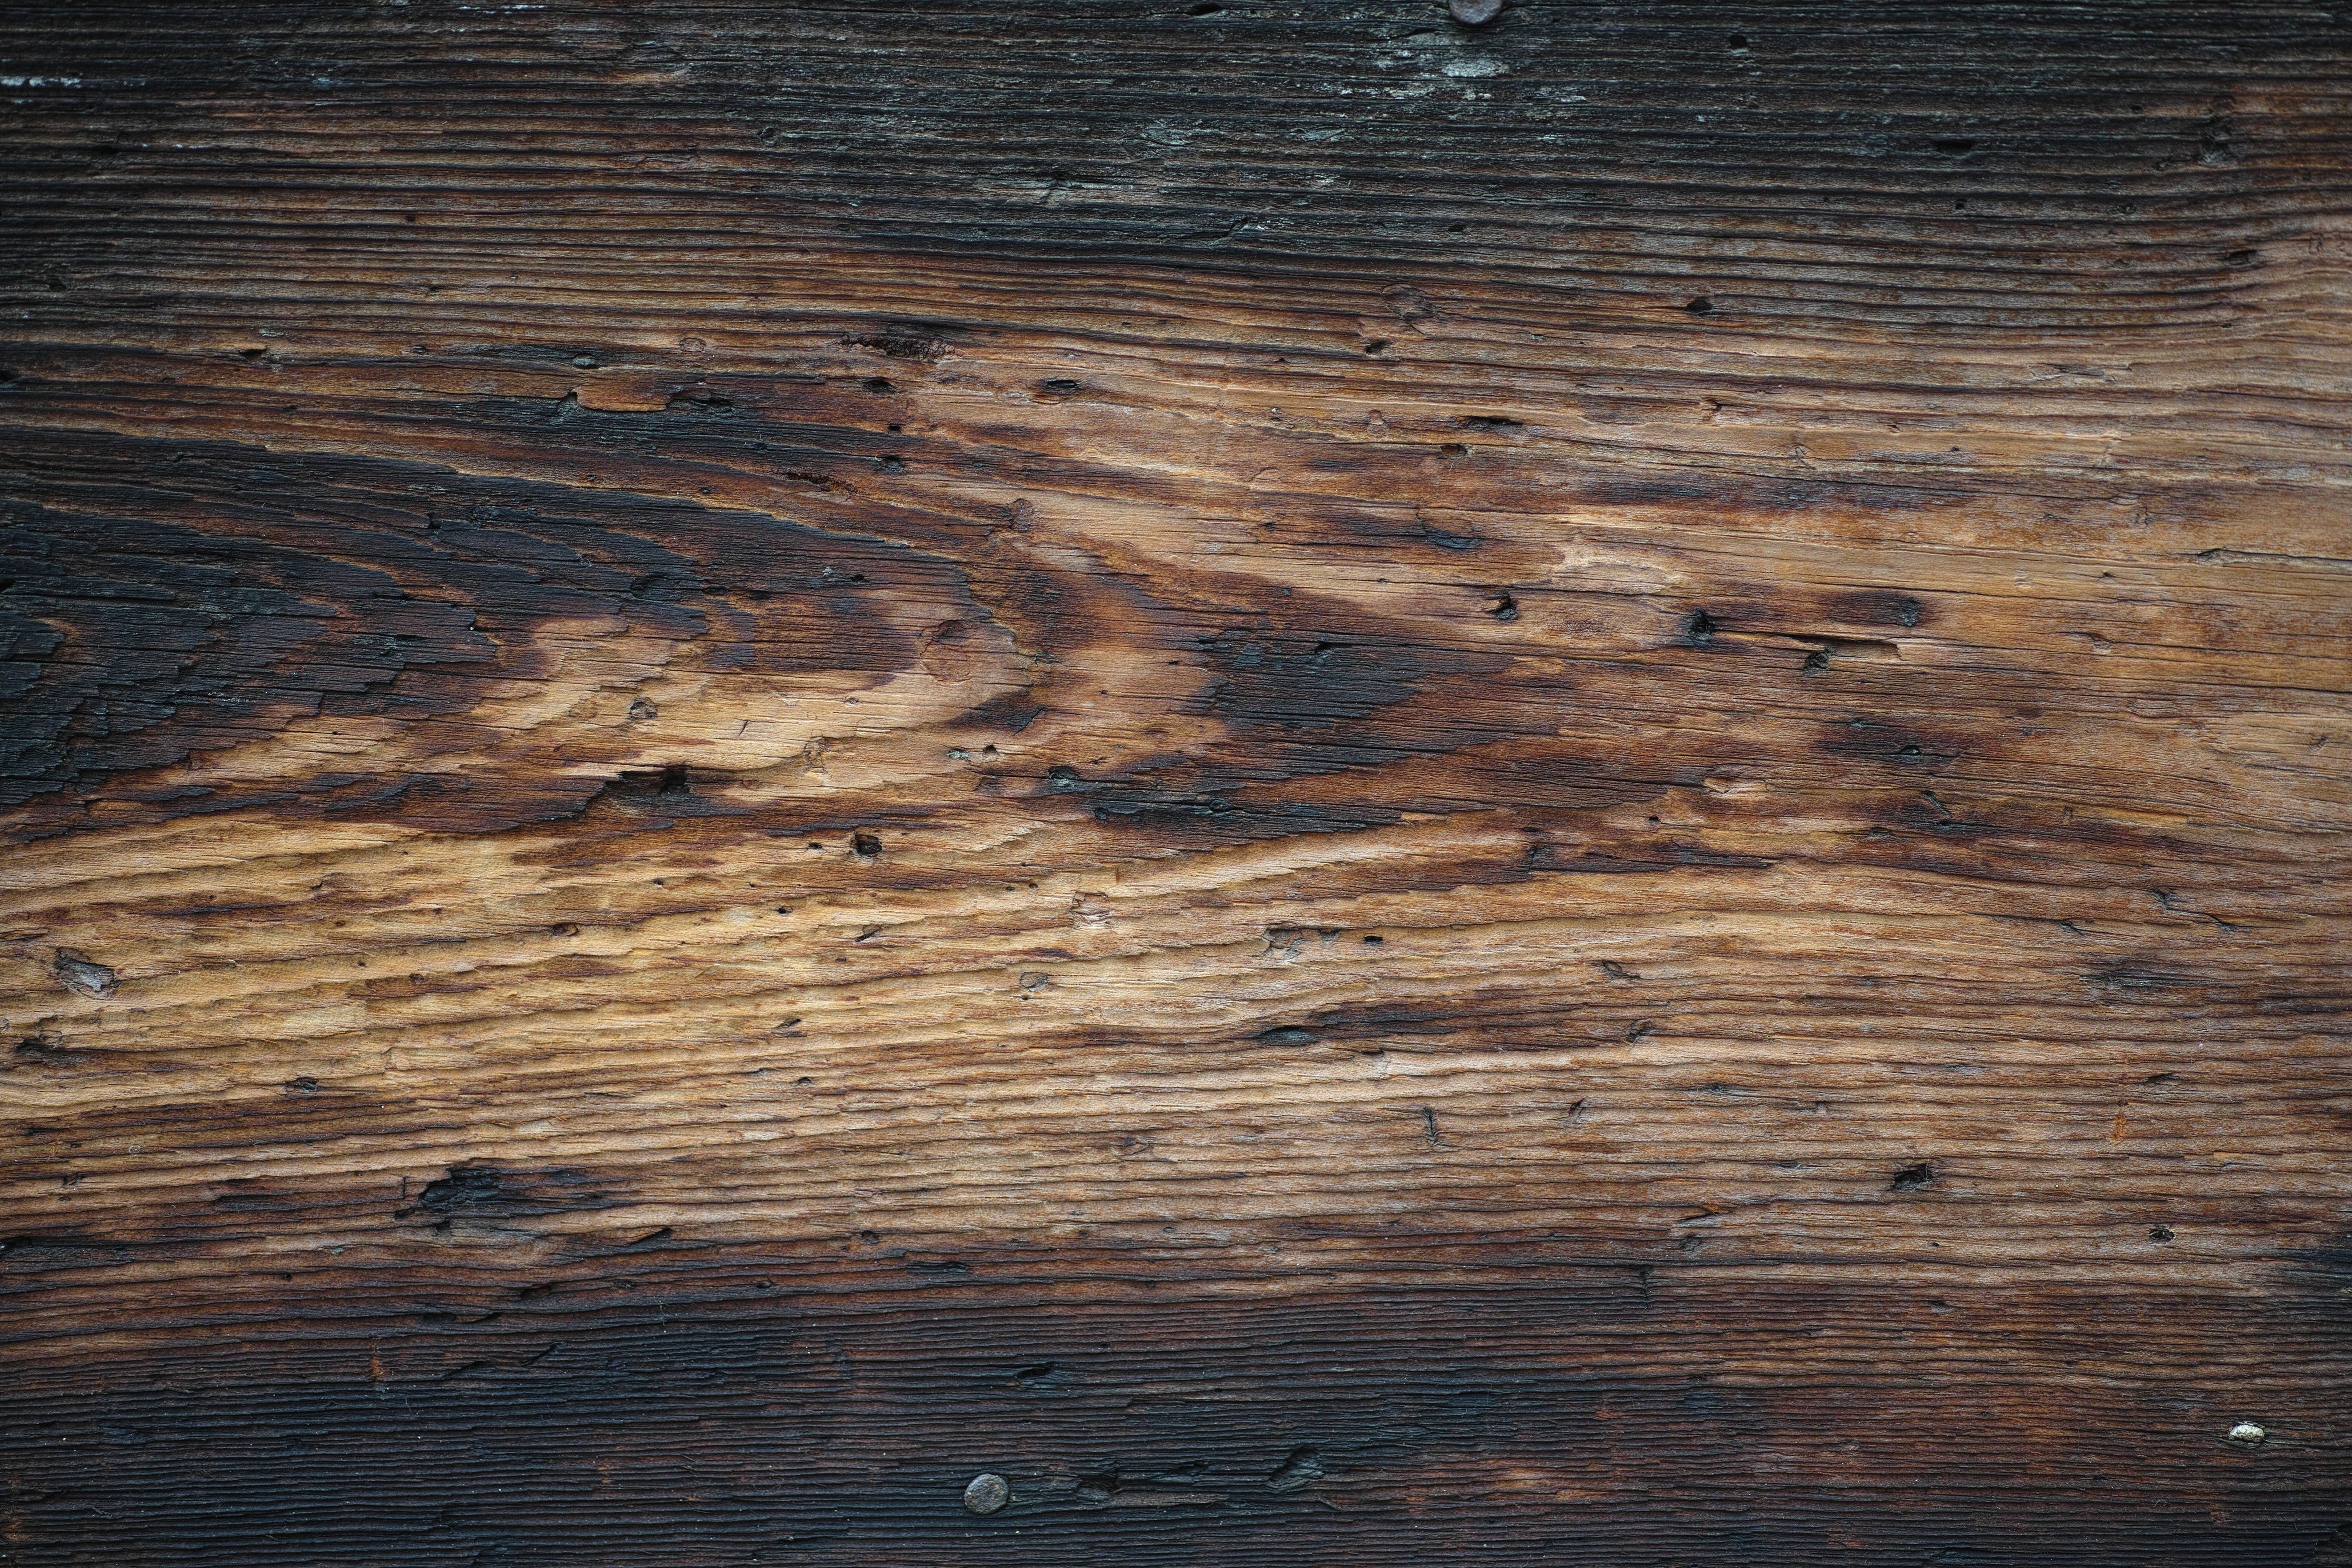
abstract, wood, texture, floor, old, pattern, macro, brown, soil, hardwood, parquet, timber, detail, backgrounds, flooring, wood flooring, laminate flooring, wood stain, wood fibre boards